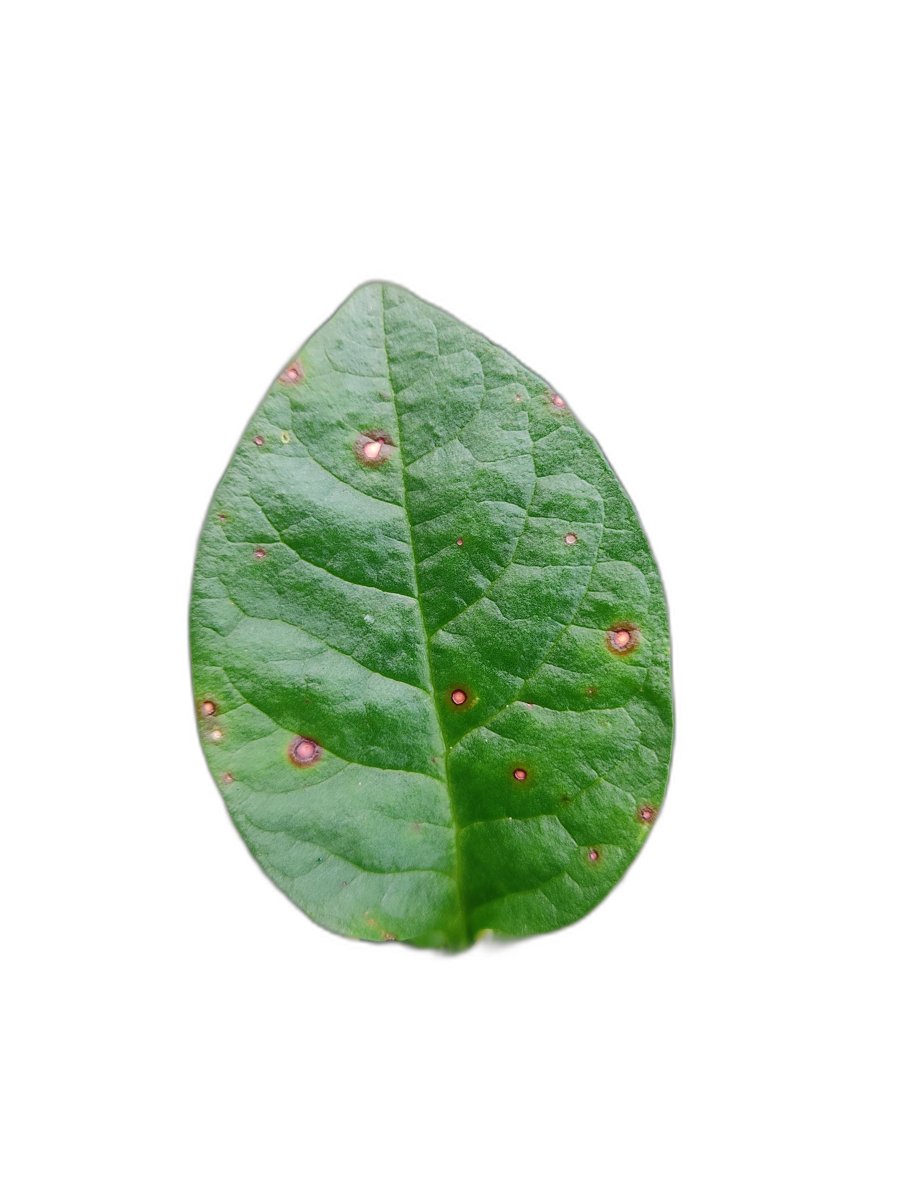
Label: Bacterial-Spot